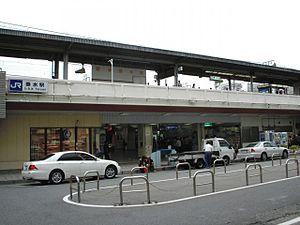
La gare de Tarumi est une gare ferroviaire localisée dans la ville de Kobe, dans la préfecture de Hyōgo au Japon. La gare est exploitée par la compagnie JR West, sur la Ligne Sanyō. Le numéro de gare est JR-A70.